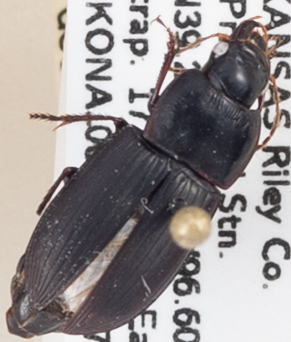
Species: Anisodactylus opaculus
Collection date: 2019-07-17
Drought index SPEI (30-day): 1.594
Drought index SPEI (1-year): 1.85
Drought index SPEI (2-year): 0.71